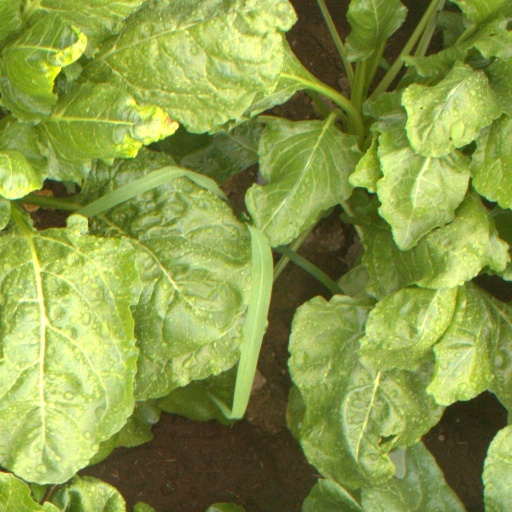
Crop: sugar beet